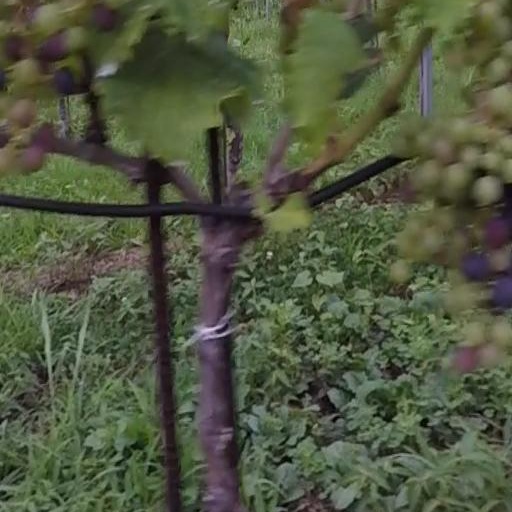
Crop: grape